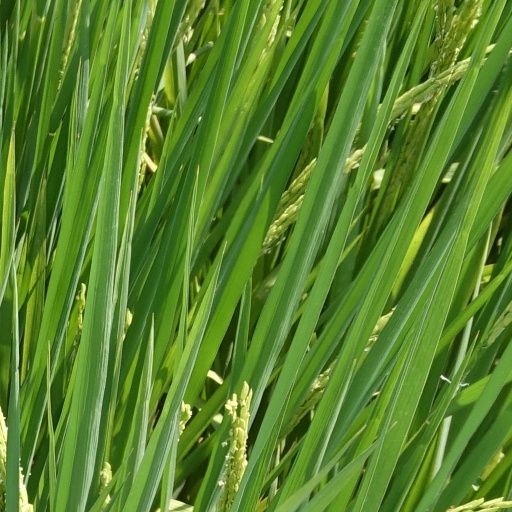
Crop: rice